Koottanad

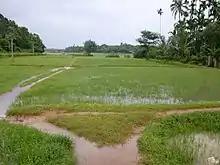
A Paddy fields in Koottanad (Vattenad).

Airports : Kozhikode's Calicut International Airport and Kochi's Cochin International Airport are at almost the same distance from Koottanad (about a two-hour drive). While Coimbatore Airport in Tamil Nadu state is about away.